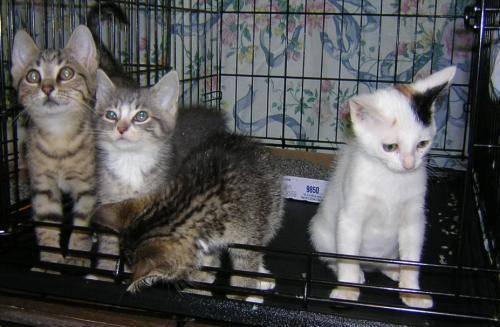
cat